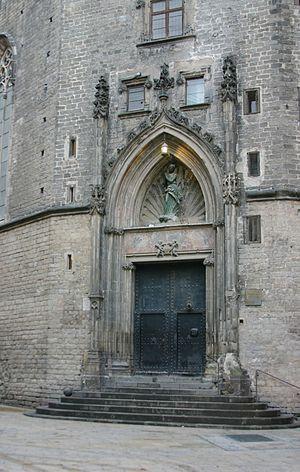
La basilique Sainte-Marie-de-la-Mer est une église de Barcelone en Catalogne, située dans le quartier de la Ribera. Cette basilique mineure, connue populairement comme la Catedral de la Ribera, fut bâtie entre 1329 et 1383 en style gothique catalan par l’architecte Berenguer de Montagut en collaboration avec Ramon Despuig.